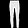
Label: Trouser